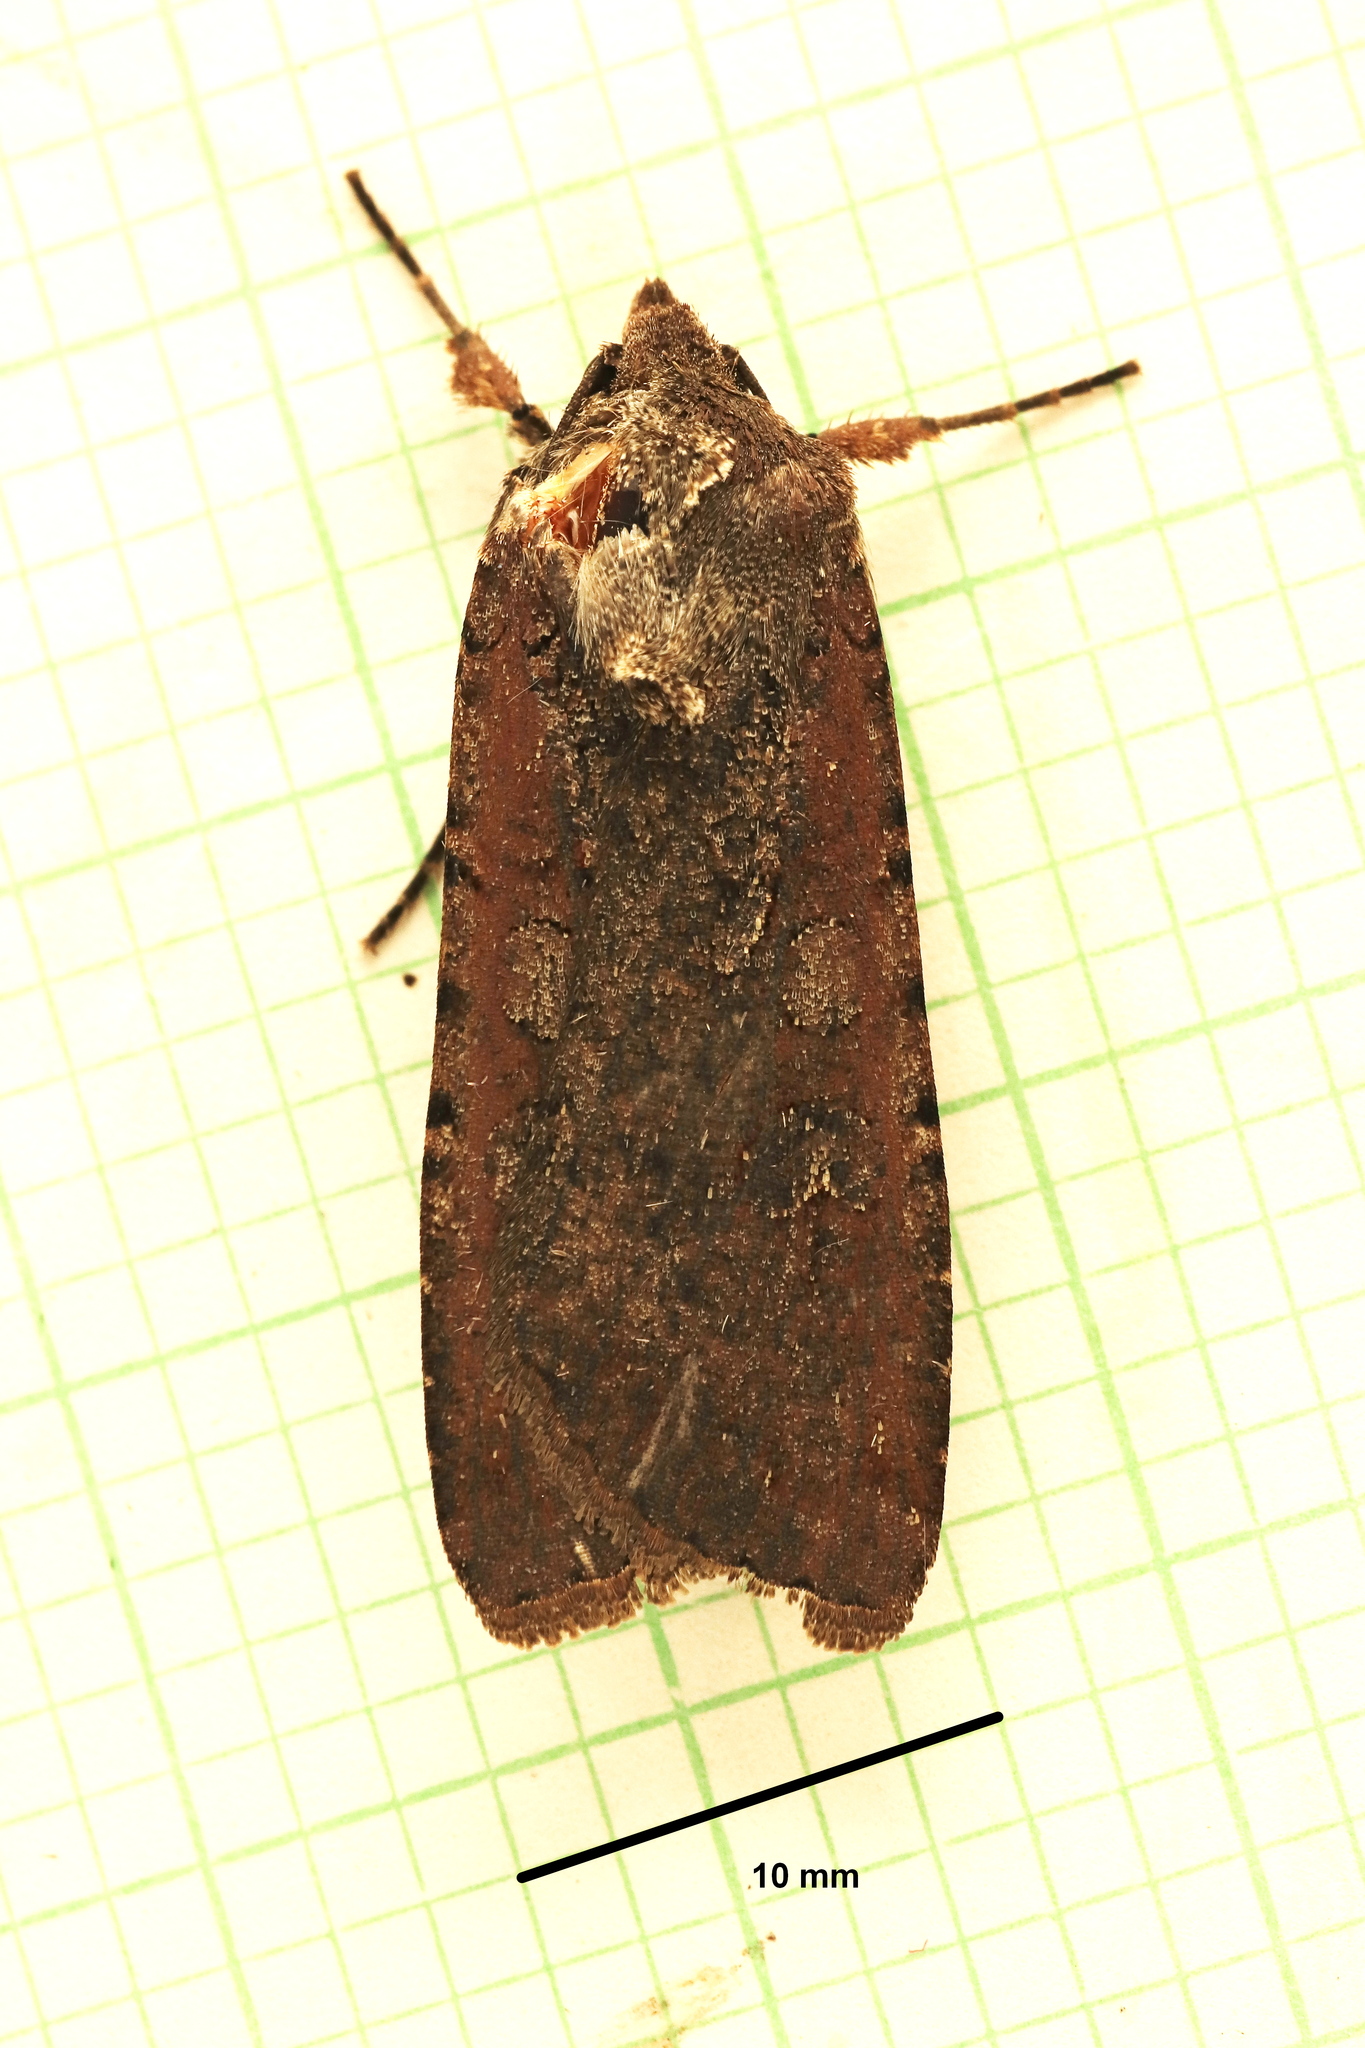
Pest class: cutworms